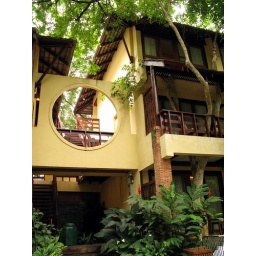
Second floor room look really cool with tree branchs in the middle of their balcany